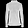
Label: Pullover